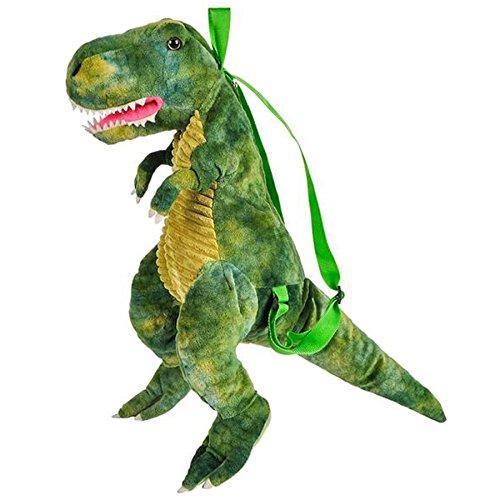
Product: Rhode Island Novelty 20" Dino Bp T-rex , Green
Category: Toys & Games | Stuffed Animals & Plush Toys | Plush Figures
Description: Perfect Purchase for a Gift.
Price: $16.03
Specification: ProductDimensions:20x11.2x11.2inches|ItemWeight:11.2ounces|ShippingWeight:11.2ounces(Viewshippingratesandpolicies)|DomesticShipping:ItemcanbeshippedwithinU.S.|InternationalShipping:ThisitemcanbeshippedtoselectcountriesoutsideoftheU.S.LearnMore|ASIN:B06XH7TFXR|Itemmodelnumber:SS-RIN-APTRXBP|Manufacturerrecommendedage:5-16years